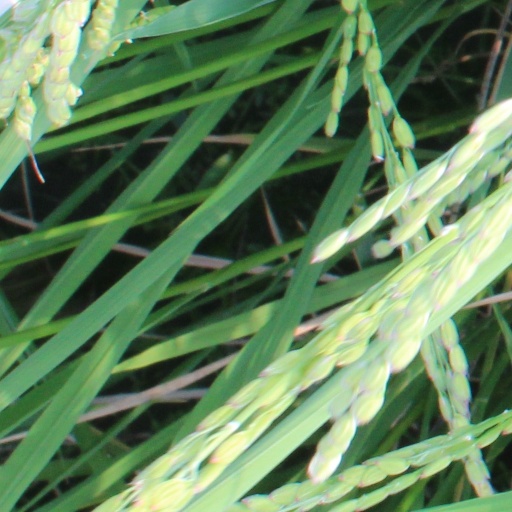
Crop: rice